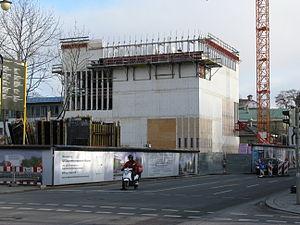
Le Centre de documentation sur l'histoire du national-socialisme est un lieu d'information et de recherche crée et géré conjointement par la ville de Munich, l'état libre de Bavière et le gouvernement fédéral allemand.